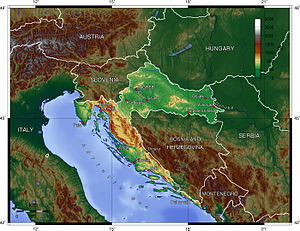
Kroatien / Geografi
Topografisk kort over Kroatien.
Kroatien er et land i Centraleuropa og tidligere republik i Jugoslavien. Landets areal udgør 56.542 km². Kroatien omfatter den dalmatiske kyst, øerne i Adriaterhavet og Slavonien – en del af den nordlige lavslette i det tidligere Jugoslavien. Mod nord grænser Kroatien op til Slovenien, mod syd til Bosnien og Hercegovina, Montenegro og Serbien, mod vest til Adriaterhavet, og mod øst også til Serbien og Montenegro. Et af de mest besøgte steder, foruden Adriaterhavets kyst, er Plitvice-søerne.